Alfred Wilkinson Johnson

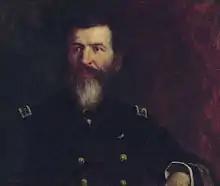
His father Philip Carrigan Johnson painted by his uncle Eastman Johnson in 1876

Johnson was born in Philadelphia on November 18, 1876, son of Philip Carrigan Johnson Jr. and his wife Elvira Lindsay. His father was a career US Naval officer, who reached the rank of Commodore, or Rear Admiral. Alfred was a nephew of American painter Eastman Johnson, who was a co-founder of the Metropolitan Museum of Art, New York City. Alfred grew up with his family on his father's assignments in California, Maine, and in the District of Columbia, where he attended public schools.